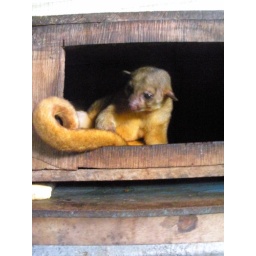
kinky wants her breakfast bananas in bed